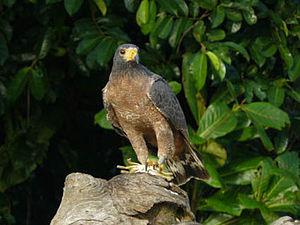
oiseau, rapace
La Buse buson est une espèce d'oiseau de la famille des Accipitridae.